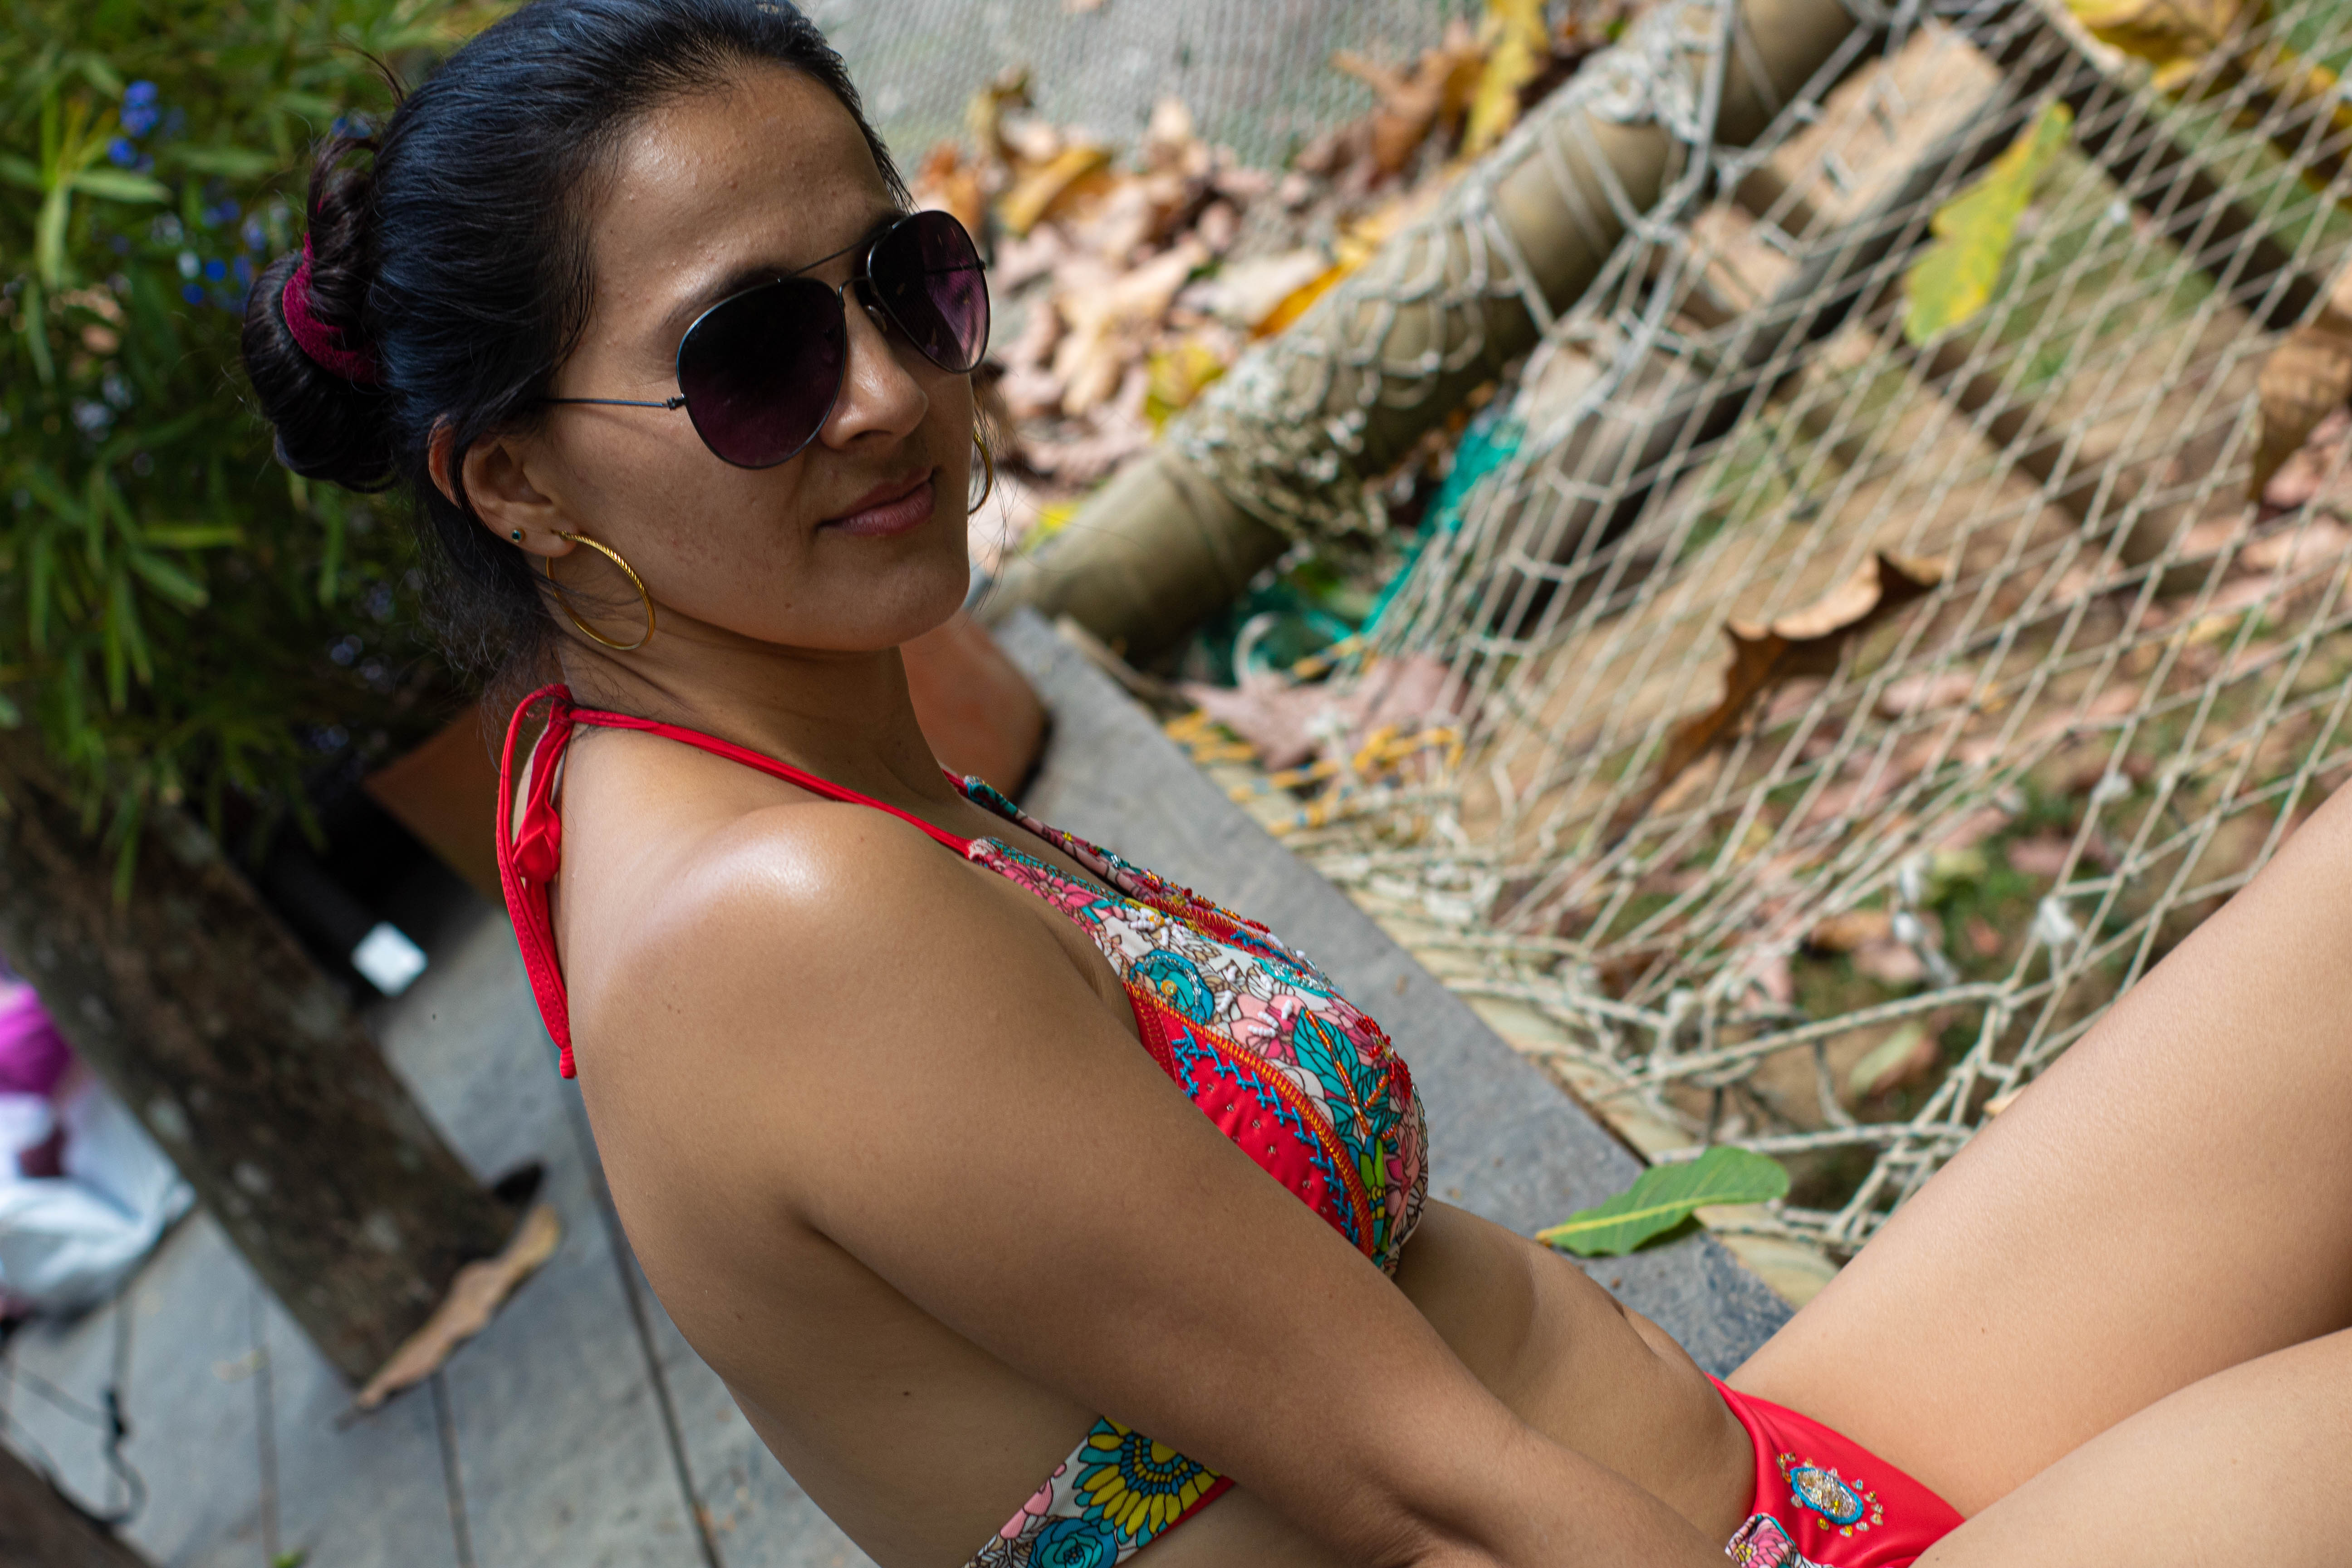
woman, bikini, eyewear, swimwear, swimsuit top, beauty, sunglasses, summer, navel, abdomen, undergarment, vacation, leg, fun, sun tanning, thigh, muscle, photography, trunk, black hair, leisure, glasses, model, swimsuit bottom